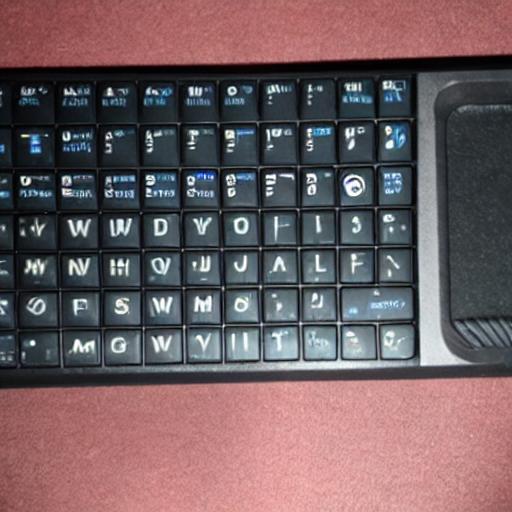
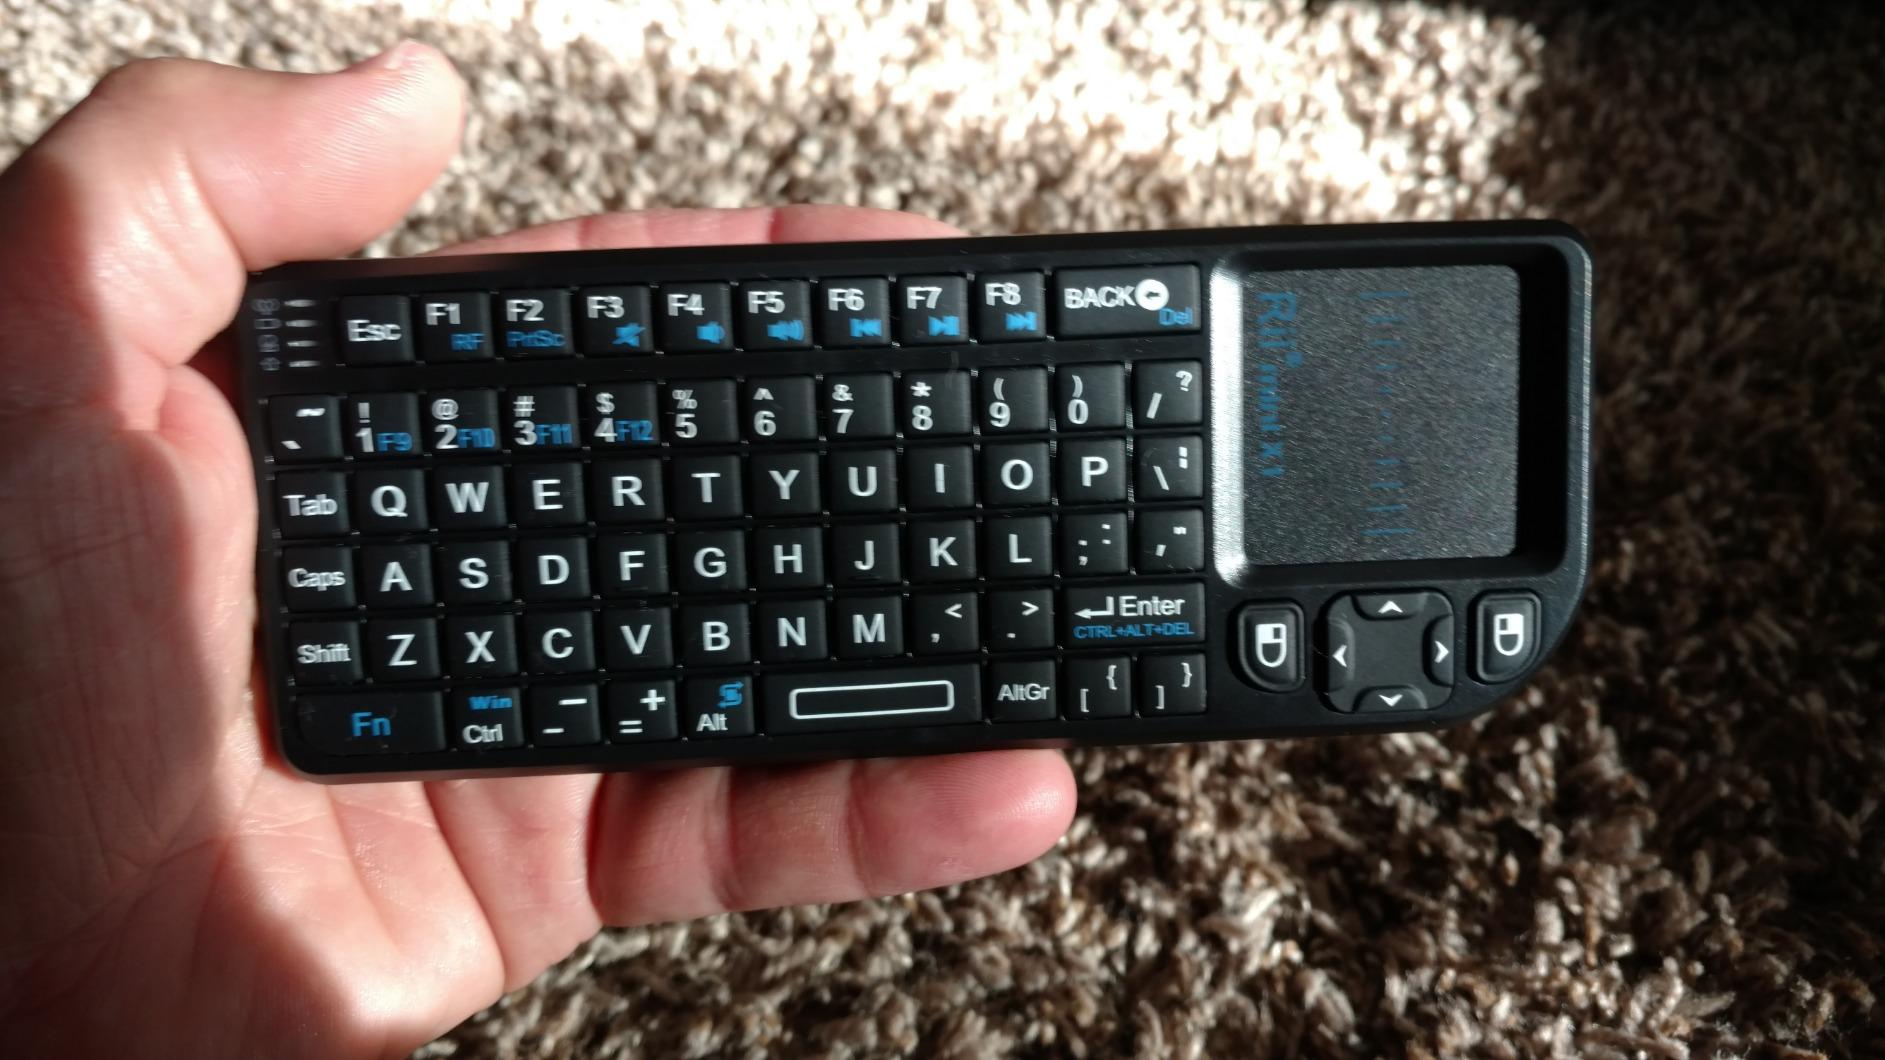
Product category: keyboard
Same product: no